Jap

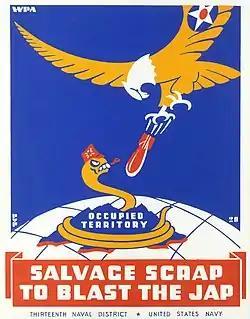
WWII propaganda poster showing a snake representing Japan being bombed by an eagle.

Koto Matsudaira, Japan's Permanent Representatives to the United Nations, was asked whether he disapproved of the use of the term on a television program in June 1957, and reportedly replied, "Oh, I don't care. It's English word. It's maybe American slang. I don't know. If you care, you are free to use it." Matsudaira later received a letter from the Japanese American Citizens League (JACL), and apologized for his earlier remarks upon being interviewed by reporters from Honolulu and San Francisco. He then pledged cooperation with the JACL to help eliminate the term "Jap" from daily use.